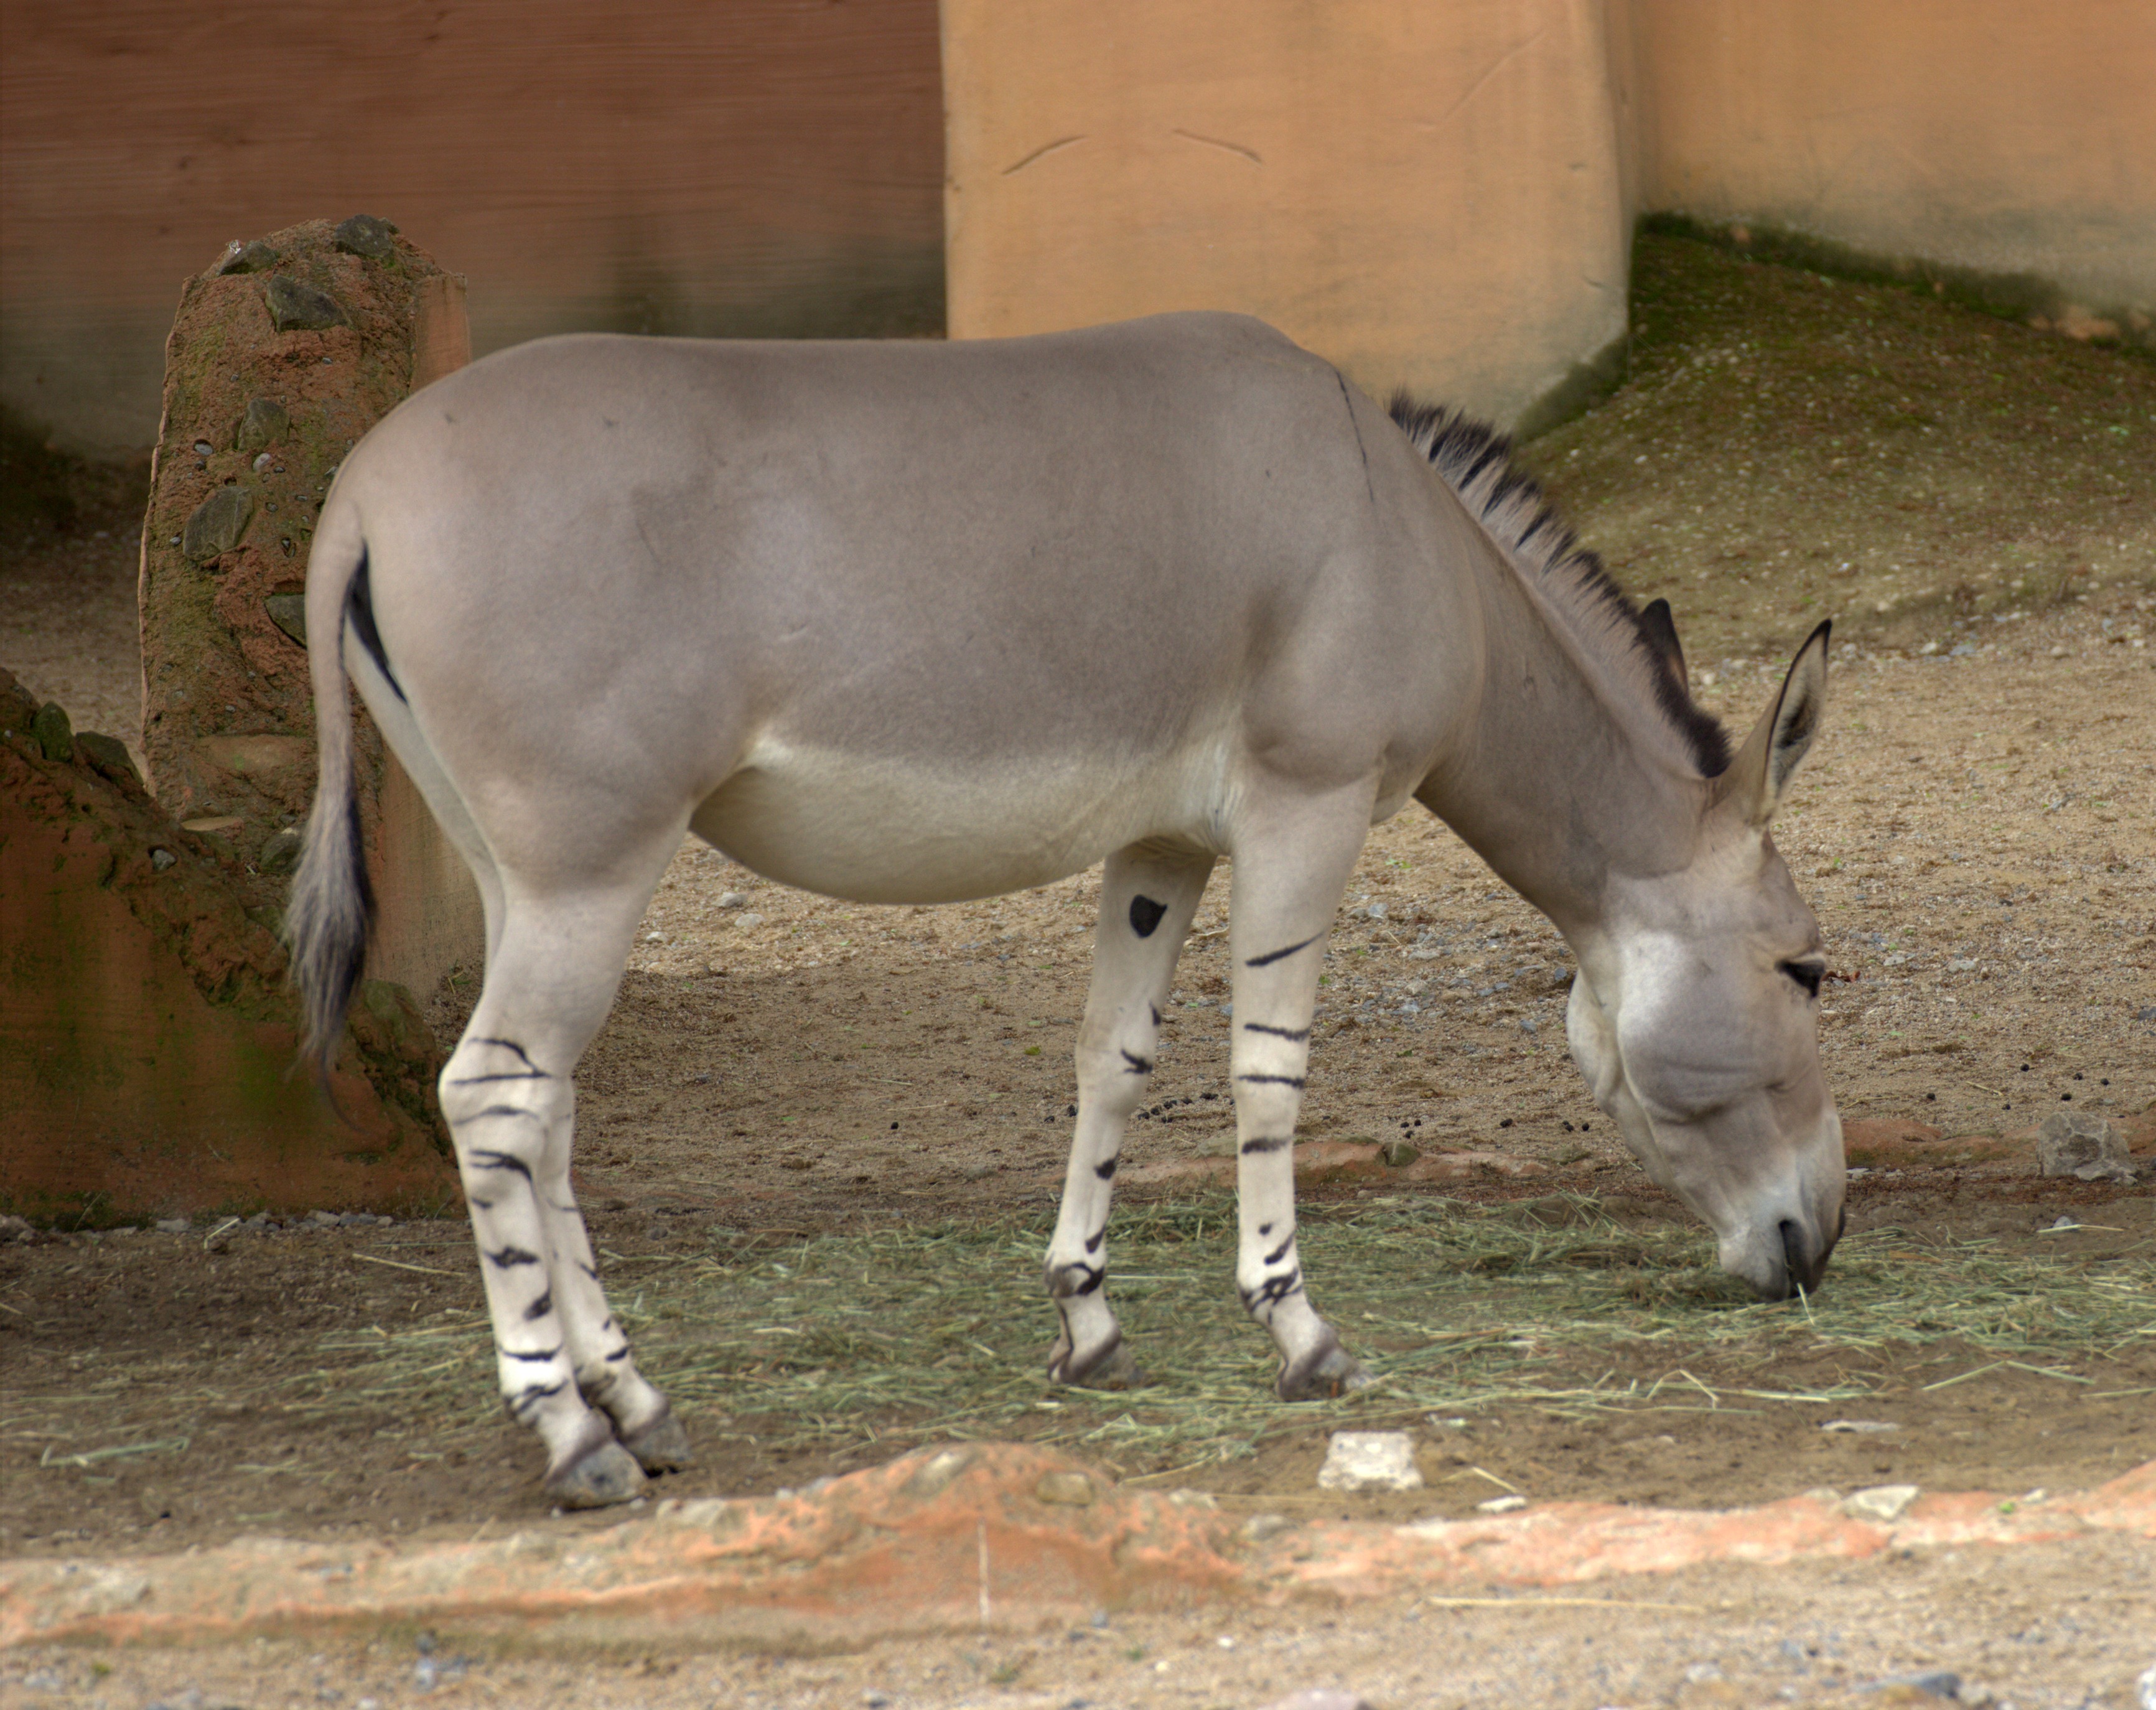
animal, wildlife, zoo, africa, mammal, fauna, vertebrate, mare, pack animal, horse like mammal, african ass, wild donkeys